Hunter King (Home and Away)

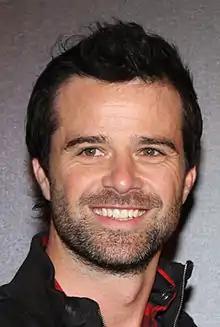
Hunter comes to Summer Bay meet his father, Zac MacGuire, played by Charlie Clausen ("pictured").

Lee told Peter Way of the "Macarthur Chronicle Wollondilly" that Hunter's arrival would cause trouble between some of the established couples within the show. After following his mother, Charlotte King (Erika Heynatz), to Summer Bay, Hunter burns down Leah Patterson-Baker's (Ada Nicodemou) house and assaults Josh Barrett (Jackson Gallagher) after breaking into Summer Bay House. Hunter then asks to meet his father Zac MacGuire (Charlie Clausen), who resides in the town. Hunter later shows up to a community fundraising banquet for Zac and his fiancée Leah, and he reveals that he is Zac's son. Lee explained that Hunter had begun to feel invisible and was no longer able to stand by and watch Zac with his "other family". He also said Hunter was often impulsive and did not think about the consequences of his actions. Zac is shocked by Hunter's revelation and demands answers from Charlotte, who confirms that Hunter is telling the truth. As Zac struggles to understand why Charlotte kept Hunter a secret from him, he ends up rejecting his son. Lee called Zac's bad reaction "a massive slap in the face" for Hunter, and added, "he's waited his whole life to meet his father – he just wants to be a normal kid with a loving family."